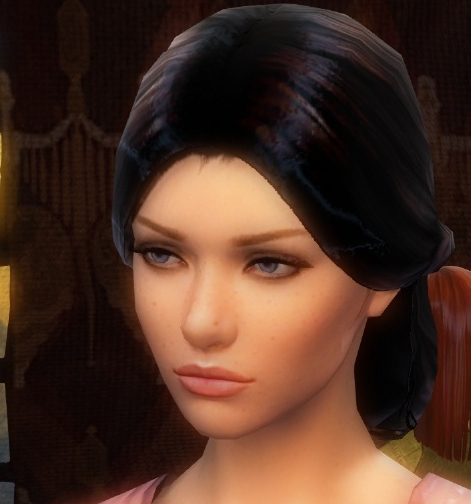
Gender: women